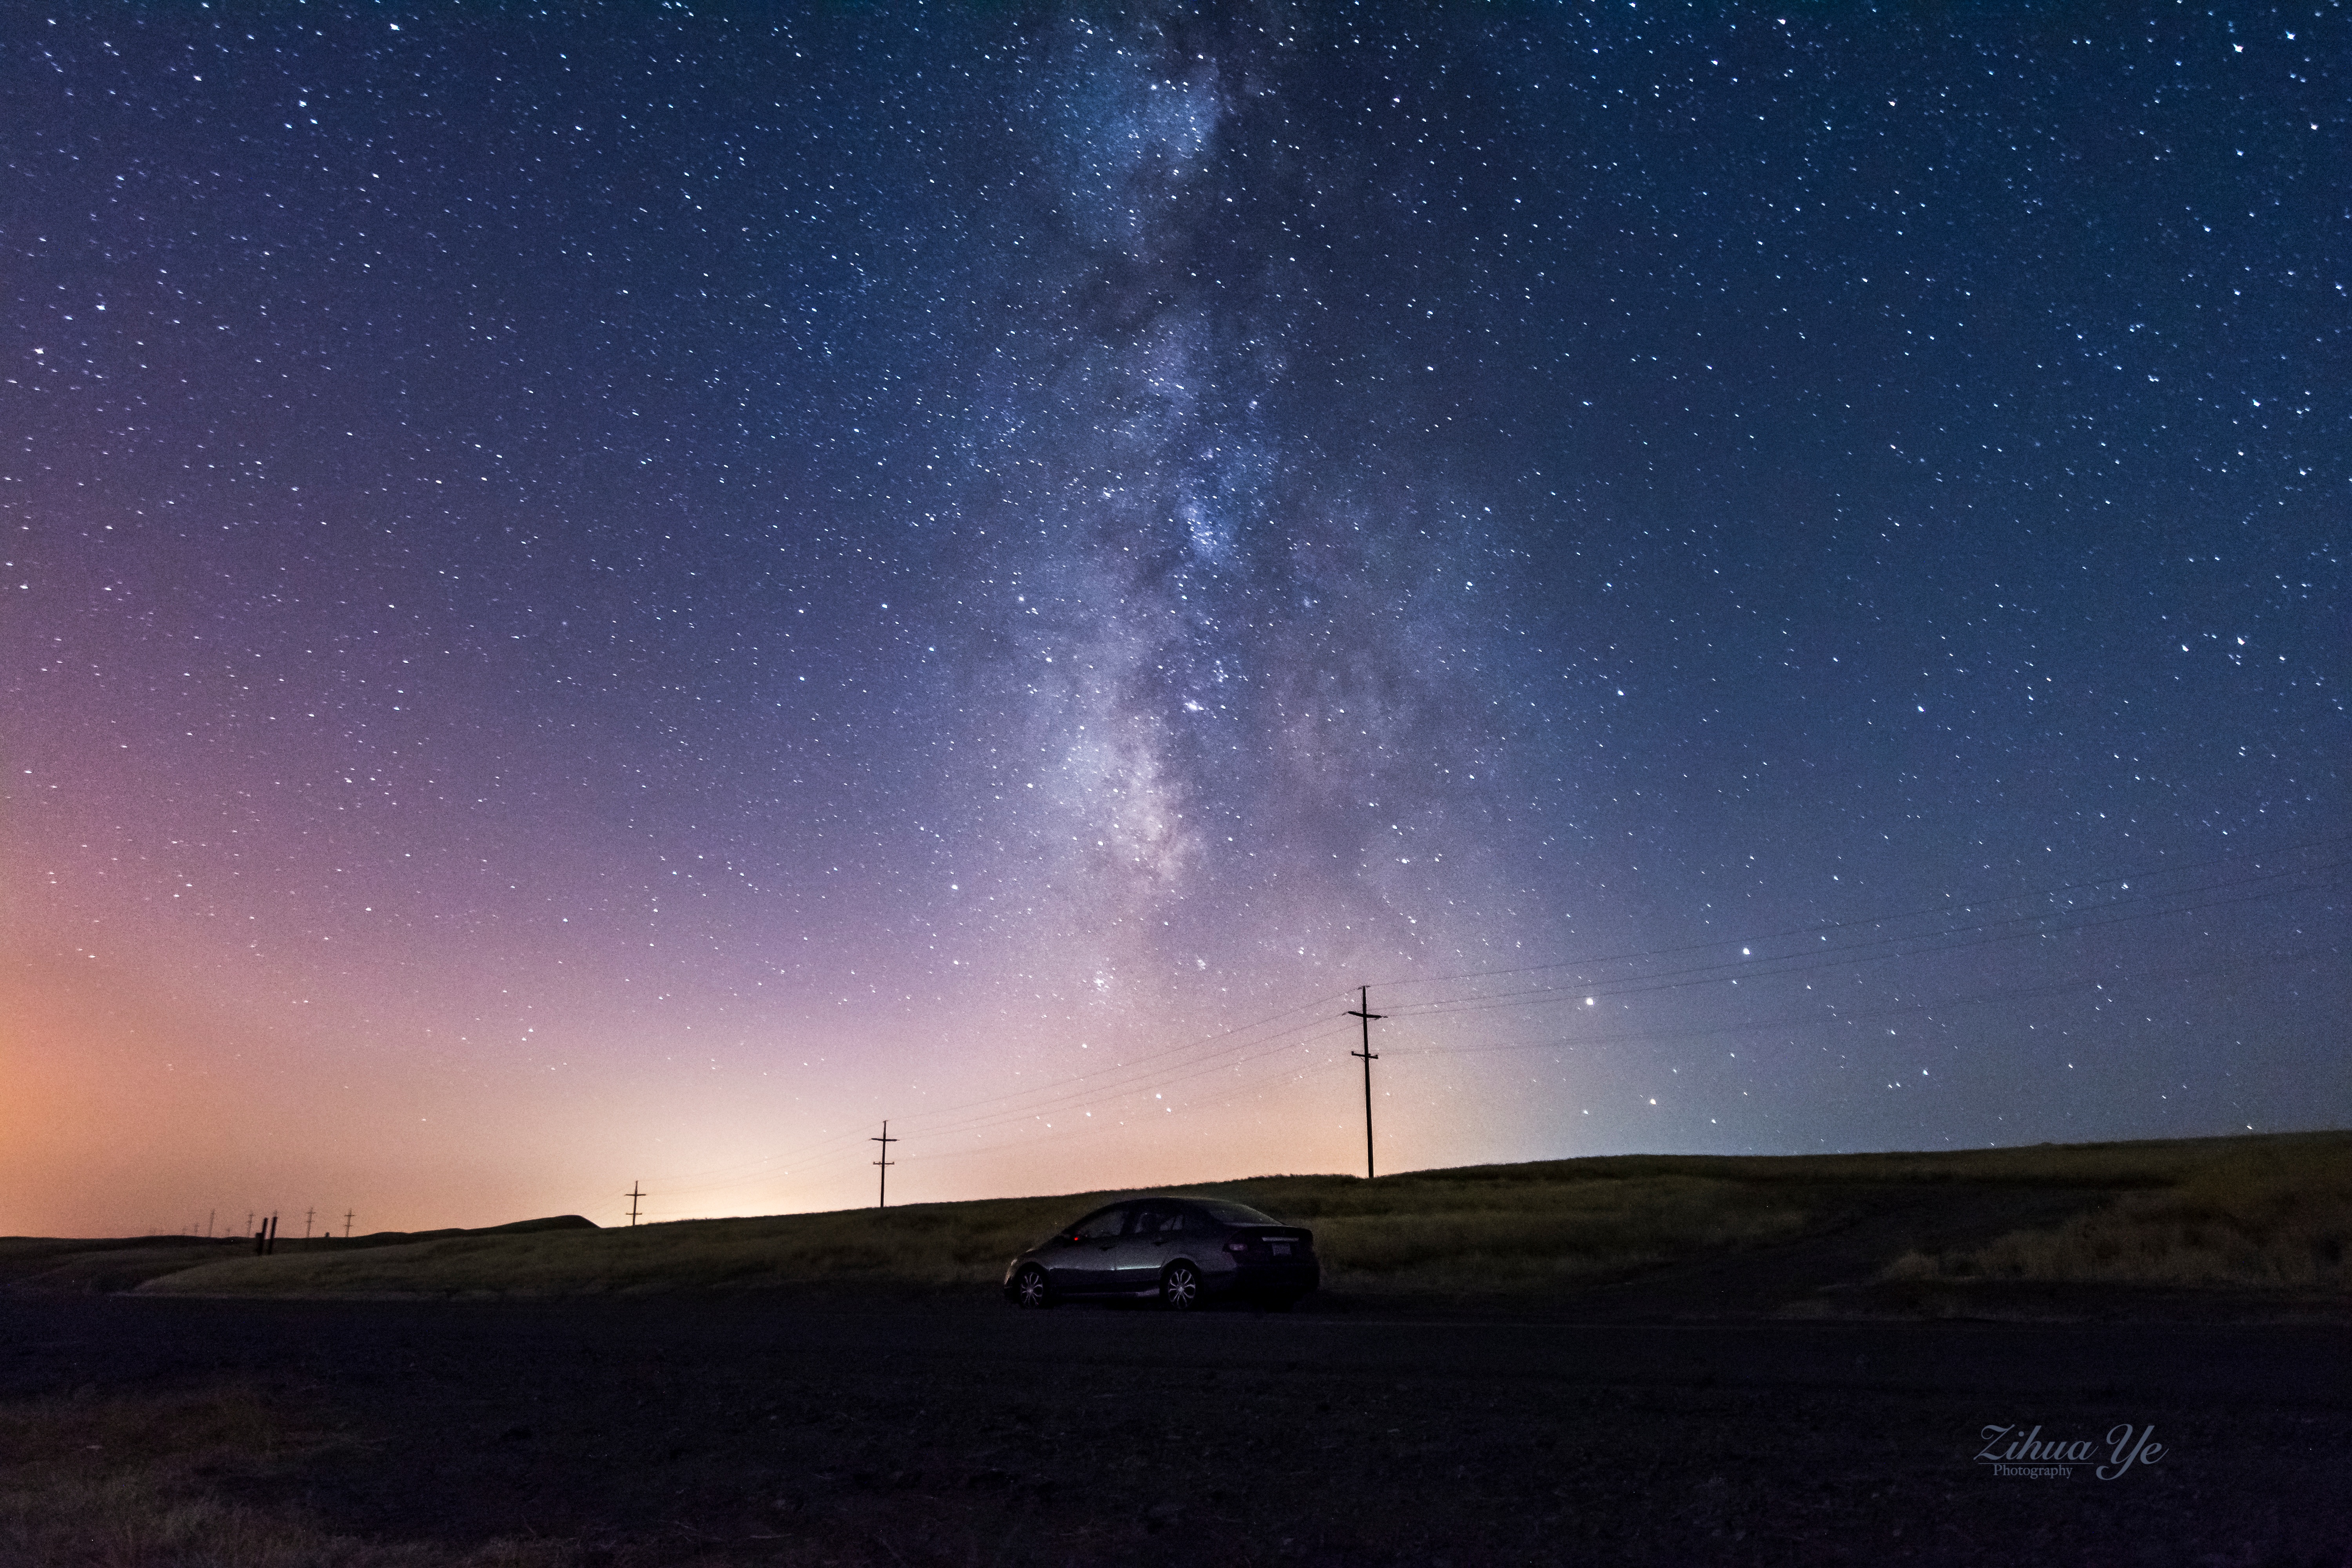
sky, night, star, milky way, atmosphere, galaxy, astronomy, astronomical object, spiral galaxy